Aqueduct (bridge)

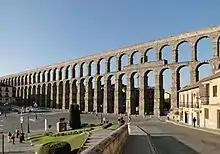
Aqueduct of Segovia

Although particularly associated with the Romans, aqueducts were likely first used by the Minoans around 2000 BCE. The Minoans had developed what was then an extremely advanced irrigation system, including several aqueducts.